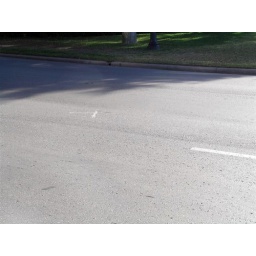
X in the middle of the road where the car was when the shots were fired